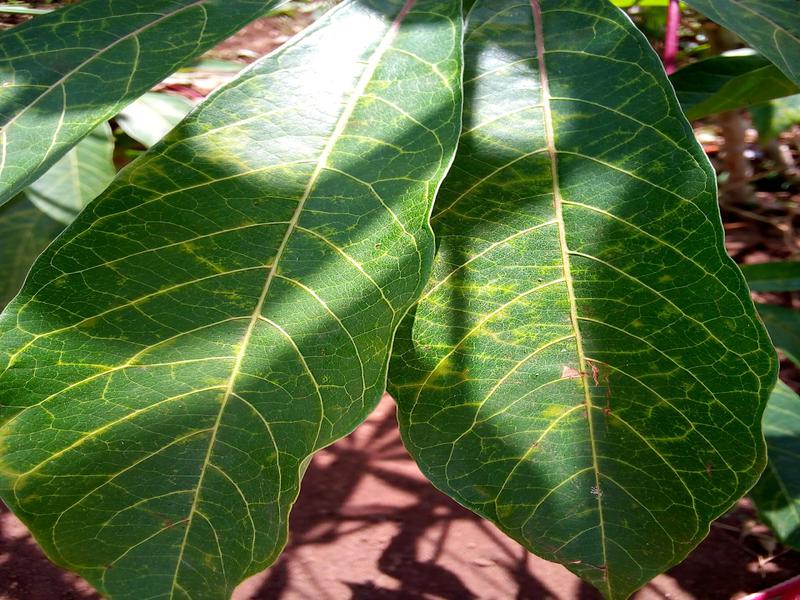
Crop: cassava
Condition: brown_streak_disease